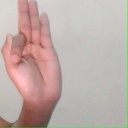
अक्षर: फ